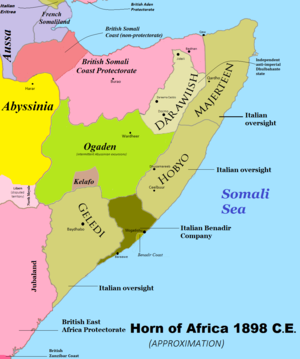
Majeerteen désigne une branche du clan somalien Darod. Elle a donné son nom à un territoire du nord-est de la Somalie durant des siècles, à la pointe de la Corne de l'Afrique. Ce territoire était sous l'autorité d'un sultanat indépendant lors de sa colonisation par l'Italie à la fin du XIXᵉ siècle. Maintenant appelé Puntland, cetté région fédérée est l'une des plus stables de Somalie.